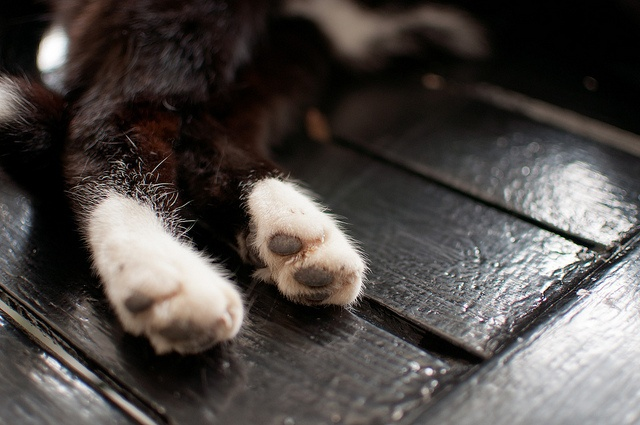
A cat laying on top of a wooden table.
kitten paws with white and black with  his pads showing on a chair
These are the paws of a sleeping cat.
The white feet and black legs of a cat on a bench.
The paws of a black and white animal.